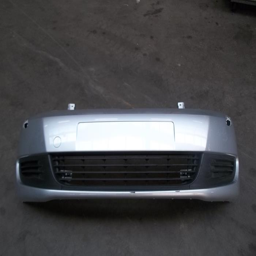
front bumper from a plus